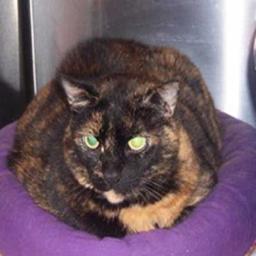
Animal: cats